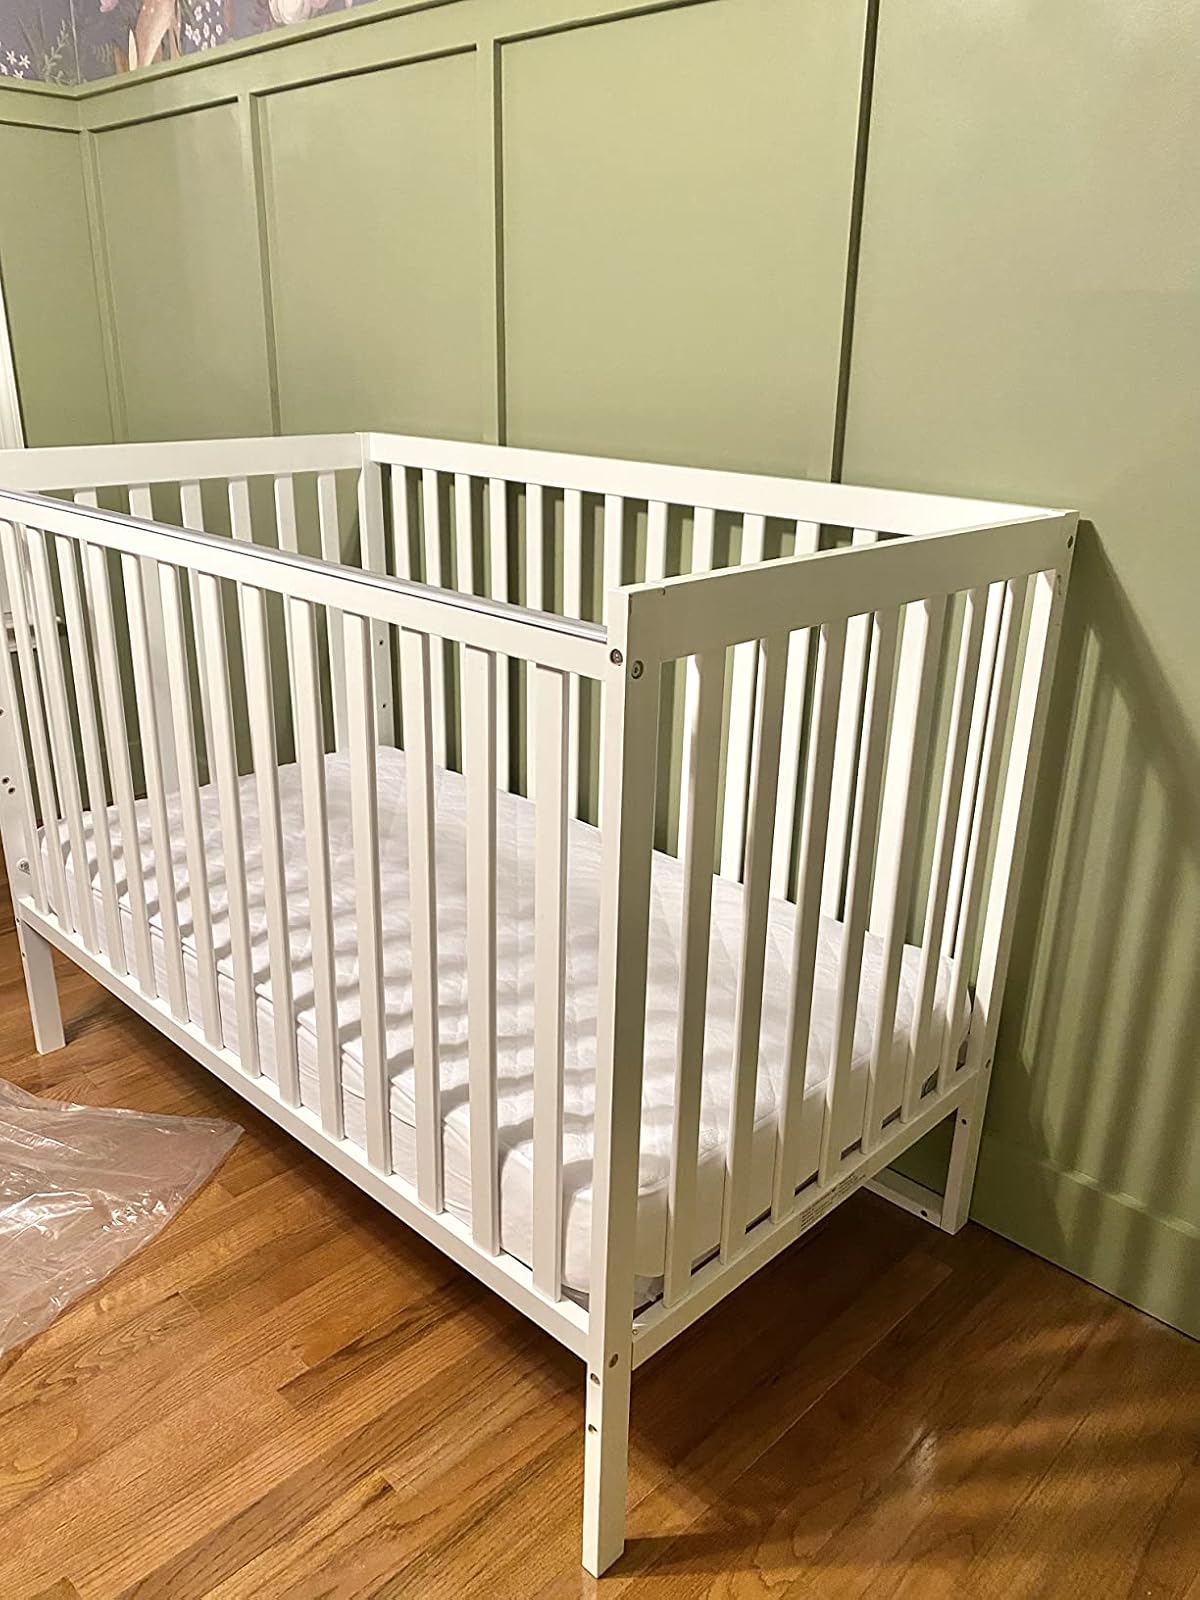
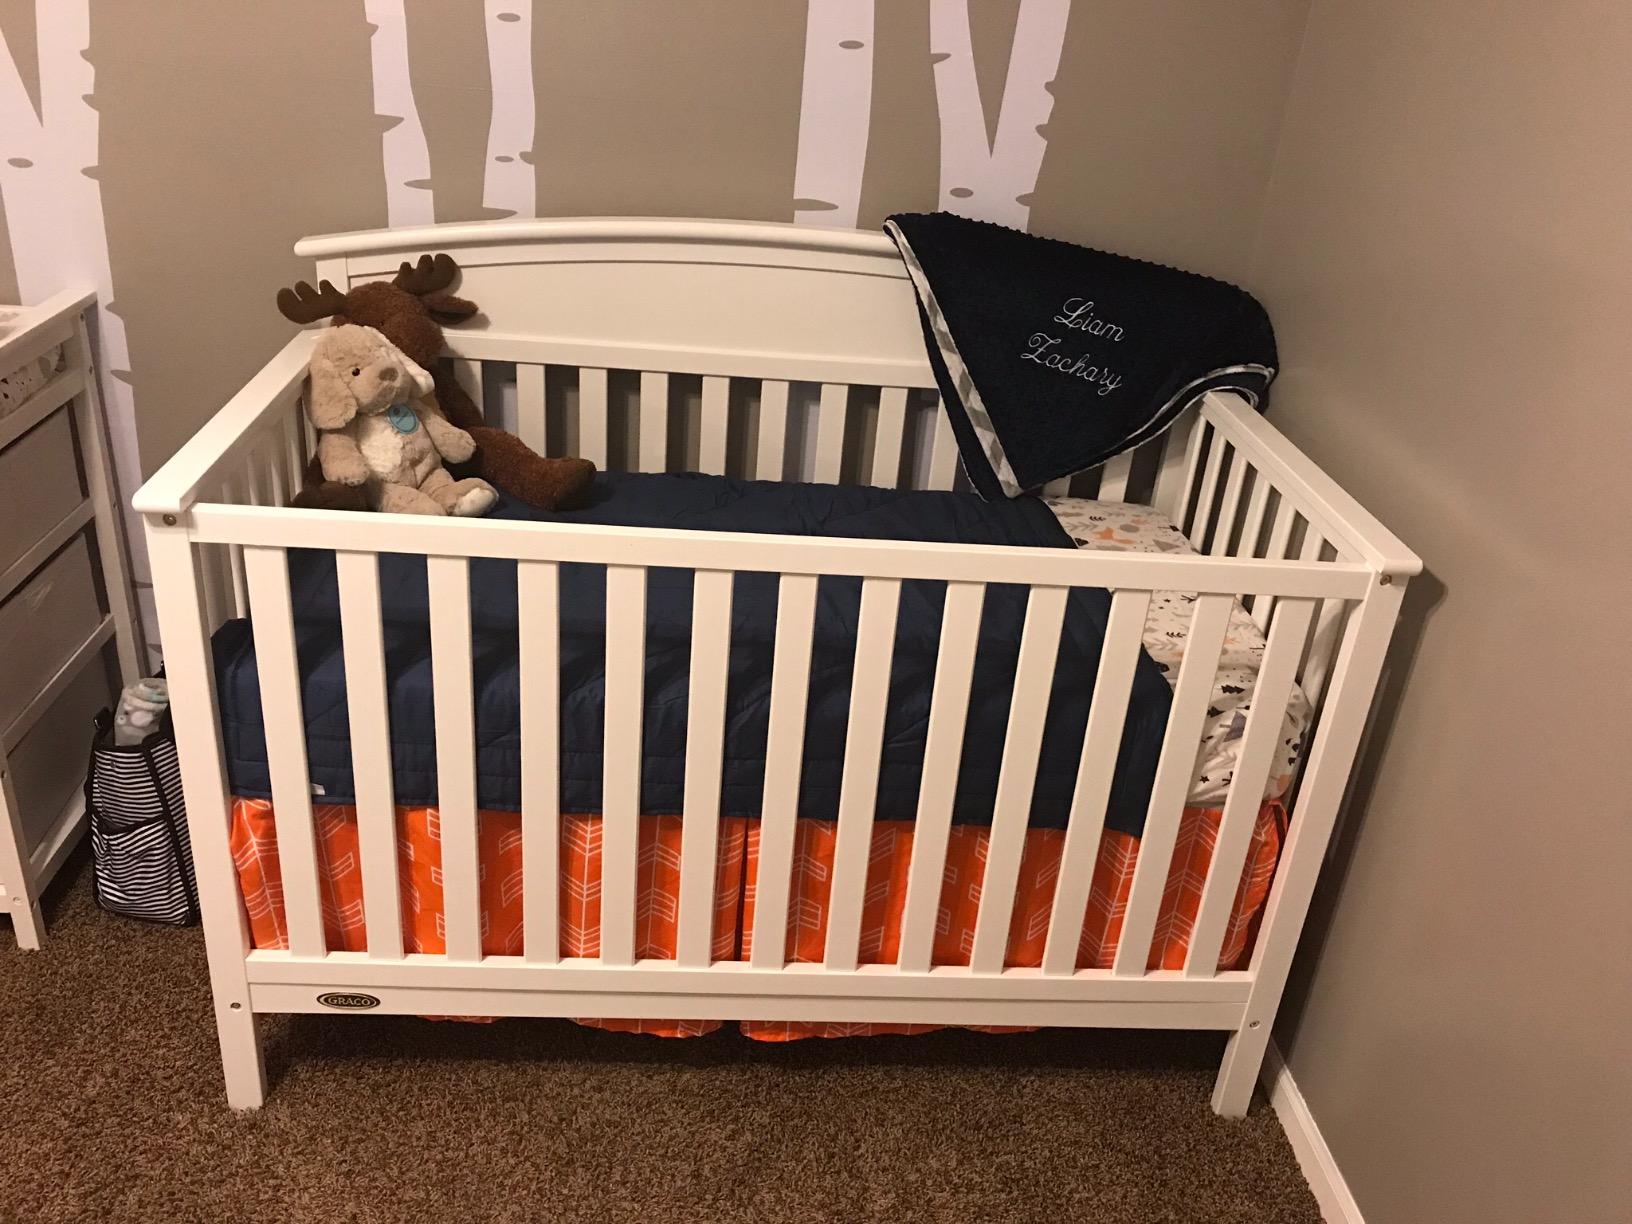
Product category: products_crib
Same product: no